Daniel Sharman

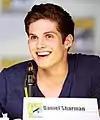
Sharman at San Diego Comic-Con in 2013

Sharman's television credits include roles in "Judge John Deed", "Inspector Lewis" and the television films "Starting Over" and "When Calls the Heart" . Beginning in 2012, Sharman had a major recurring role as werewolf Isaac Lahey in MTV's supernatural drama series "Teen Wolf". In the following year, Sharman narrated the audiobook version of Cassandra Clare's young adult novel "Clockwork Princess", the third and final installment of her "Infernal Devices" trilogy. In March 2014, after the season 3 finale, it was announced that Sharman would be leaving "Teen Wolf" as he wanted to explore other opportunities.